Atmospheric entry

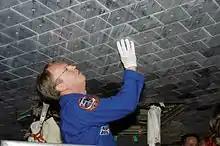
Astronaut Andrew S. W. Thomas takes a close look at TPS tiles underneath Space Shuttle "Atlantis".

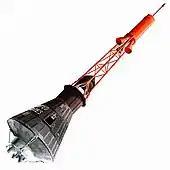
The Mercury capsule design (shown here with its escape tower) originally used a radiatively cooled TPS, but was later converted to an ablative TPS.

Refractory insulation keeps the heat in the outermost layer of the spacecraft surface, where it is conducted away by the air. The temperature of the surface rises to incandescent levels, so the material must have a very high melting point, and the material must also exhibit very low thermal conductivity. Materials with these properties tend to be brittle, delicate, and difficult to fabricate in large sizes, so they are generally fabricated as relatively small tiles that are then attached to the structural skin of the spacecraft. There is a tradeoff between toughness and thermal conductivity: less conductive materials are generally more brittle. The space shuttle used multiple types of tiles. Tiles are also used on the Boeing X-37, Dream Chaser, and Starship's upper stage.